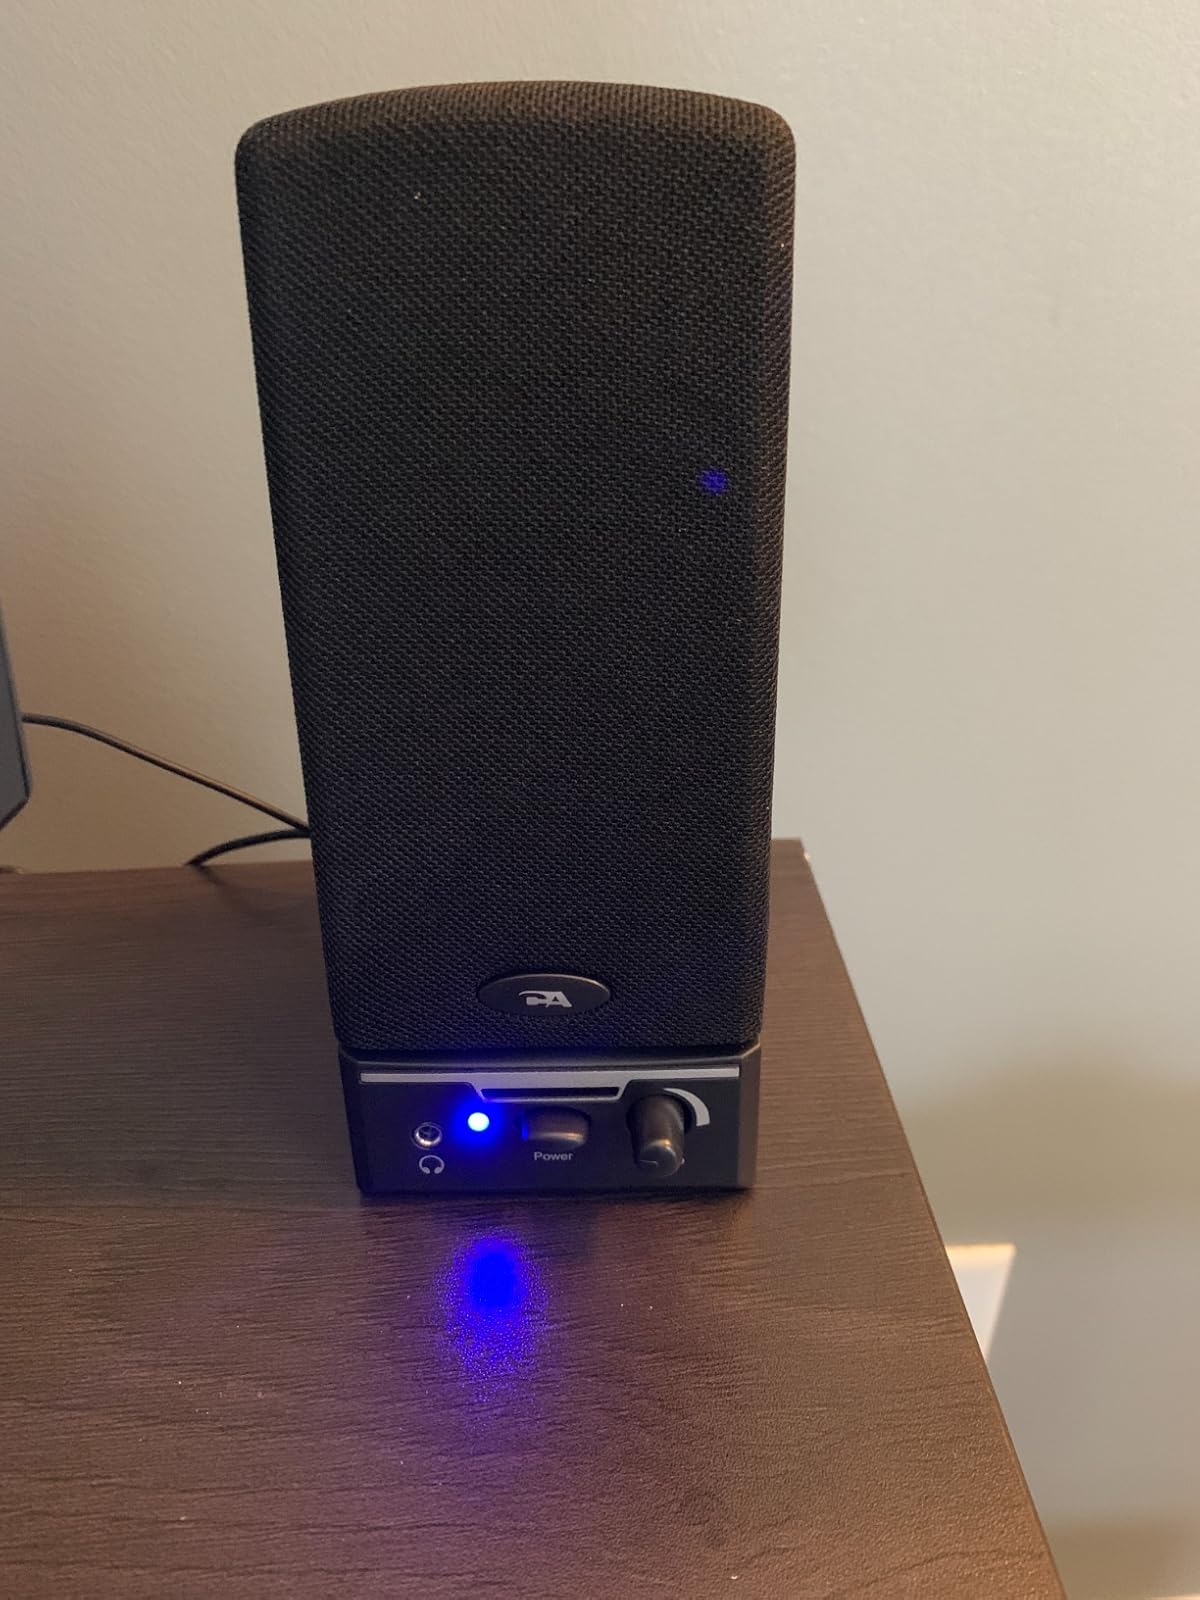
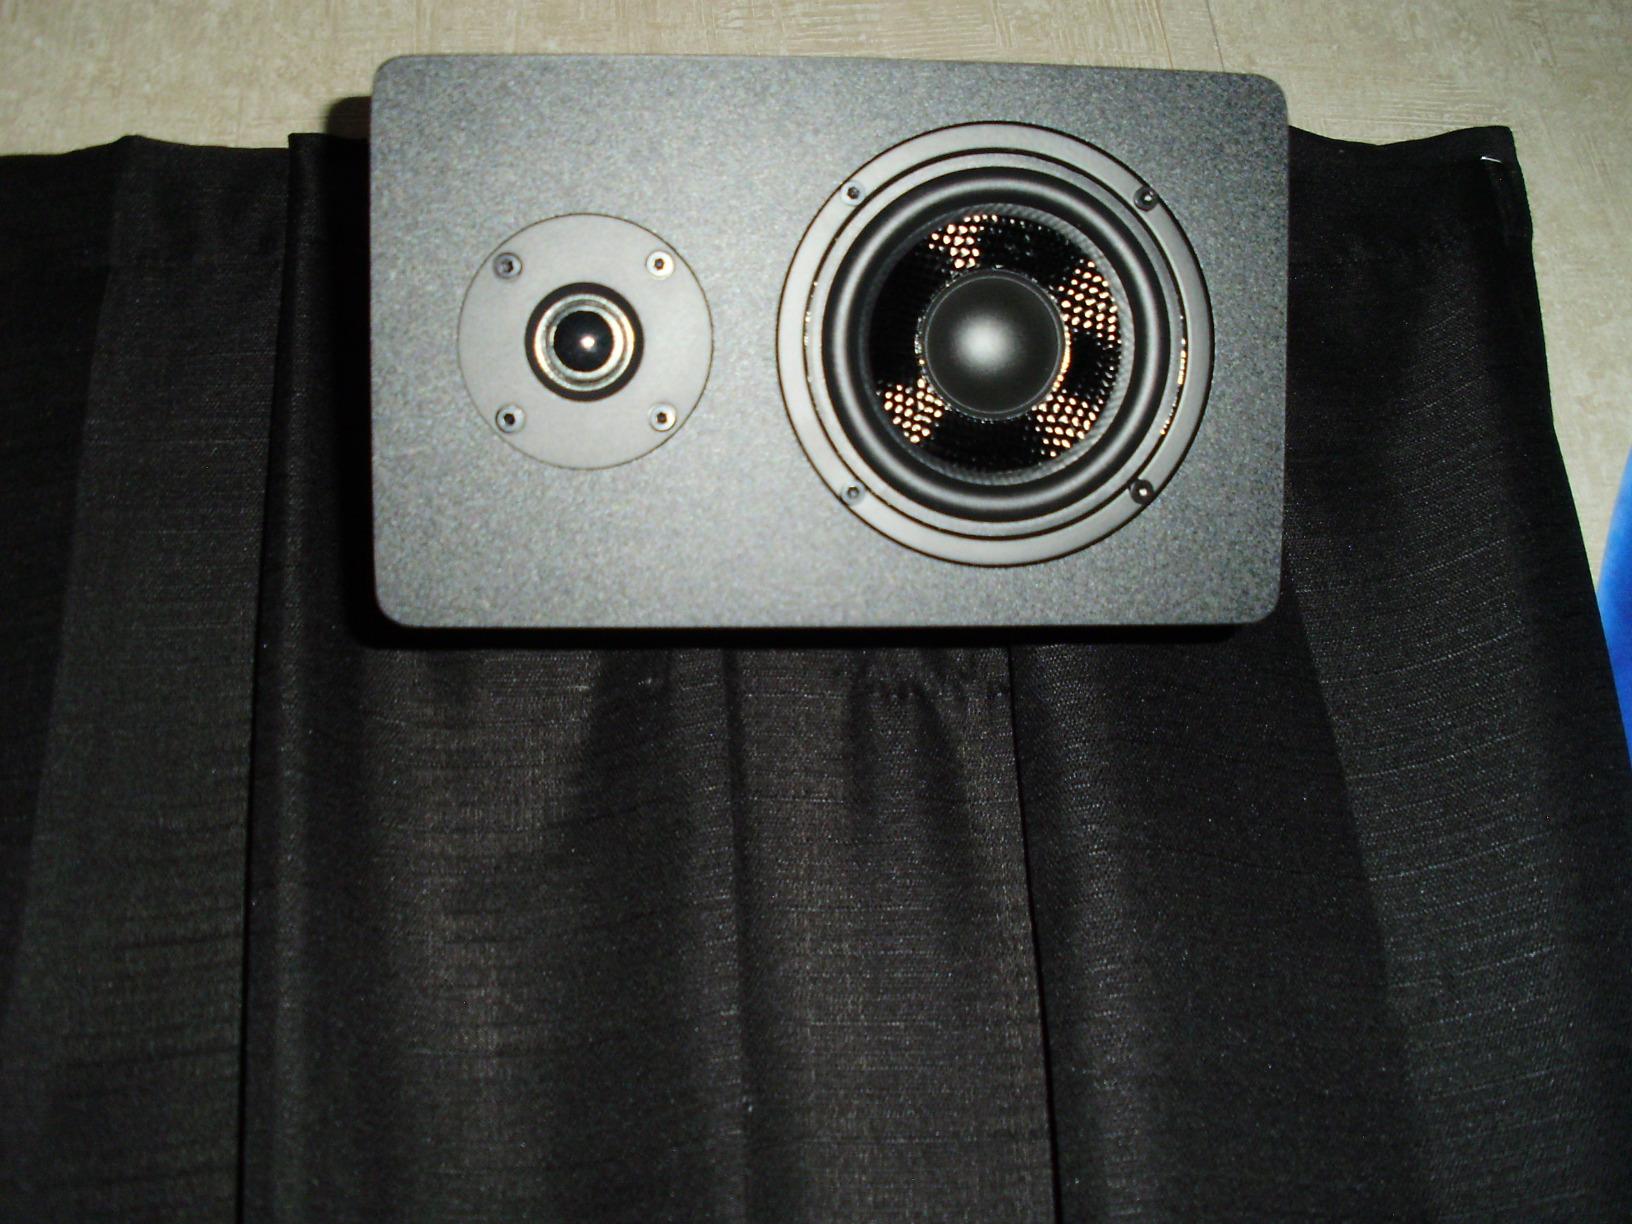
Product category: speaker
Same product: no